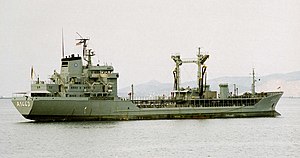
Rhön-klassen
FGS Röhn (A1443) som en del af NATOs anden stående flådestyrke (SNMG2) ved Piræus, Grækenland
FGS Röhn (A1443) som en del af NATOs anden stående flådestyrke (SNMG2) ved Piræus, Grækenland
Röhn-klassen er den den tyske flådes tankskibe, og har en kapacitet på 14.169 tons brændstof.